Renalase

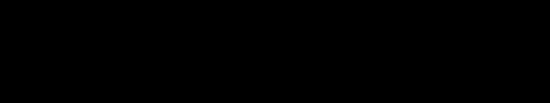
Renalase converts either 6-dihydro-NAD(P)H (left) or 2-dihydro-NAD(P)H (right) to NAD(P)+.

Renalase isolated in native form, that is, without refolding steps, catalyzes the oxidation of 6DHNAD(P) or 2DHNAD(P), the isomeric forms of β-NAD(P)H. In contrast to clear evidence for catalysis of this activity, the native renalase used in these experiments did not catalyze the conversion of the catecholamine epinephrine to adrenochrome.